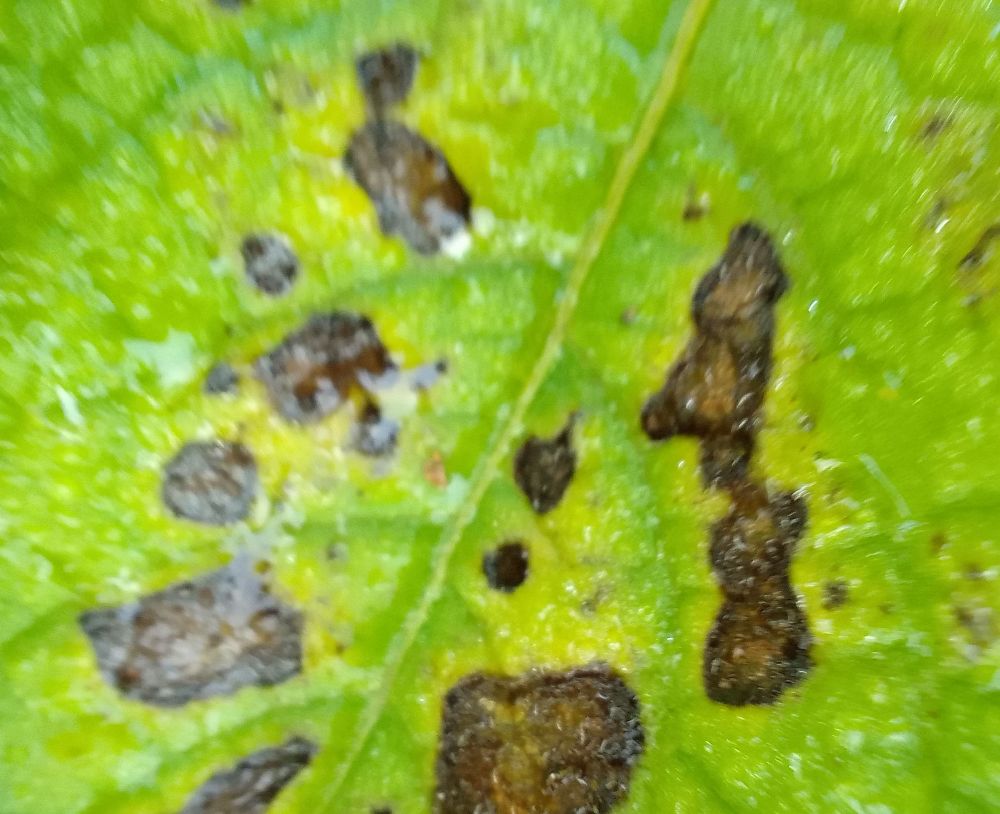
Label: Early blight